Trần Minh Tông

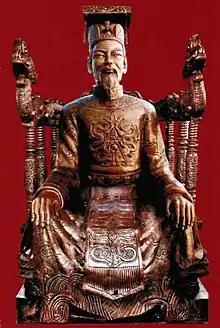
Statue of Emperor Trần Minh Tông

Continuing the foreign policy created by Anh Tông, Minh Tông kept friendly relations with Yuan dynasty while reinforcing the southern border to deal with the increasing hostility from the kingdom of Champa. In 1318, the Đại Việt army led by Trần Quốc Chẩn and Phạm Ngũ Lão won a campaign in Champa in which many Champa soldiers were killed. King Che Nang had to flee to Java, but a Trần marquis named Lý Tất Kiến also died in action. However, in 1326, Che Anan relieved Champa of its vassalage to Annam.